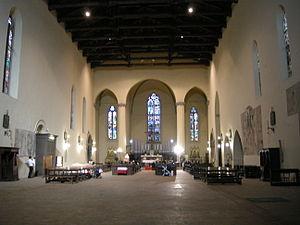
L'Église San Domenico est un édifice religieux de Città di Castello dans la province de Pérouse en Ombrie, dont la fin de construction remonte aux premières décennies du XVᵉ siècle.